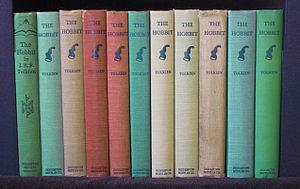
Le Hobbit ou Bilbo le Hobbit est un roman de fantasy de l’écrivain britannique J. R. R. Tolkien. Il narre les aventures du hobbit Bilbo, entraîné malgré lui par le magicien Gandalf et une compagnie de treize nains dans leur voyage vers la Montagne Solitaire, à la recherche du trésor gardé par le dragon Smaug.